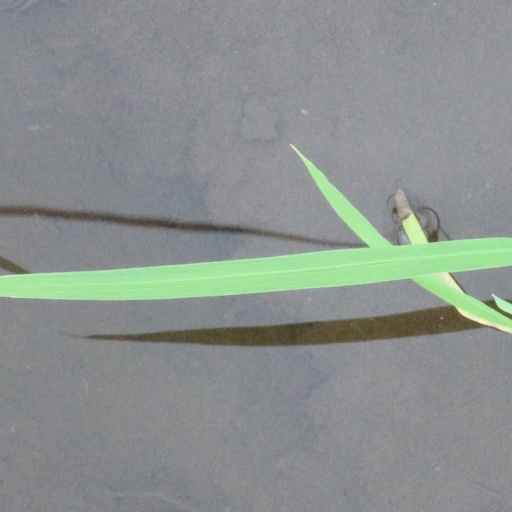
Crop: rice